Dental drill

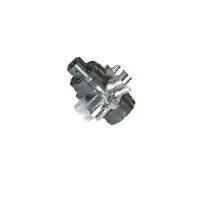
Air turbine used in a dental handpiece

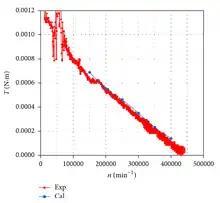
Correlation between rotational speed and torque

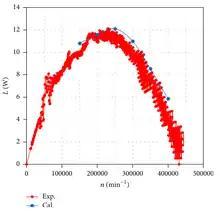
Correlation between rotational speed and turbine output power

The turbine is powered by compressed air between 35 and 61 pounds per square inch (~2,4 to 4,2 bar), which passes up the centre of the instrument and rotates a Pelton wheel in the head of the handpiece. The centre of the windmill (chuck) is surrounded by "bearing housing", which holds a "friction-grip burr" firmly & centrally within the instrument. Inside the bearing housing are small, lubricated ball-bearings (stainless steel or ceramic), which allow the shank of the burr to rotate smoothly along a central axis with minimal friction. The complete rotor is fixed with O-rings in the head of the high speed. The O-Rings allow the system to become perfect centric during the idle speed but allow a small movement of the rotor within the head.